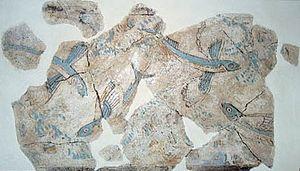
Le musée national archéologique d’Athènes est le principal musée archéologique de Grèce. Il dépend directement du Directorat général des antiquités rattaché au ministère grec de la Culture. Il est dirigé par Georgios Kakavas. Il possède l’une des plus vastes collections d’antiquités grecques au monde. Il abrite plus de 20 000 objets datant de la préhistoire à la fin de l'Antiquité venus de l'ensemble de la Grèce.